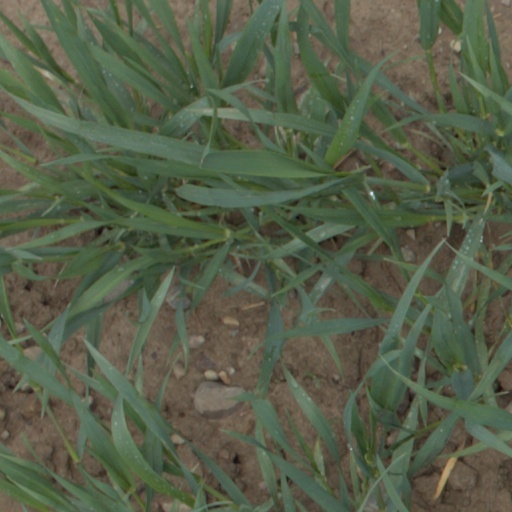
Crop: wheat